Muthill

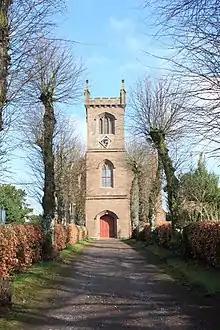
Muthill Parish Church

The ancient village was once an important religious centre and the site of a Celí Dé monastery in the 12th century. The church here also served for a time as a seat of the Bishops of Strathearn (later Dunblane) before the building of the cathedral at Dunblane in the 13th century.